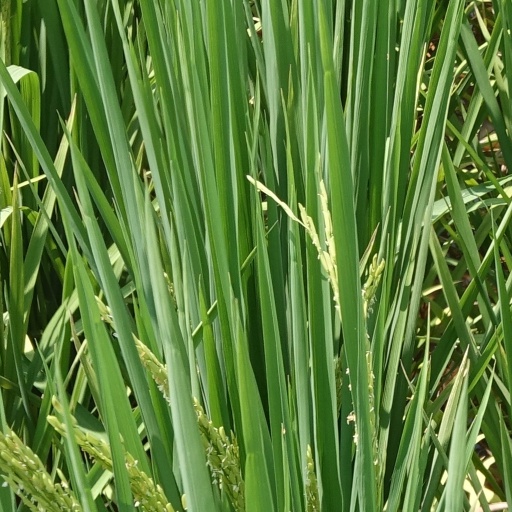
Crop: rice